Tauchers Platform railway station

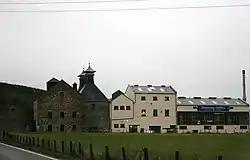
The Glentauchers Distillery.

The station is generally said to have been opened at some point after 1923 and closed to passengers traffic on 7 December 1964, however the distillery remained open and is still operational (datum 2018). The distillery was once connected by a single line that was served by freight trains from the west. From 23 May 1949 the halt was available to the general public. One source gives the opening date as 1922 in the final days of the Highland Railway. A 'Tauchers Halt' is shown on the 1938 Ordnance Survey map.